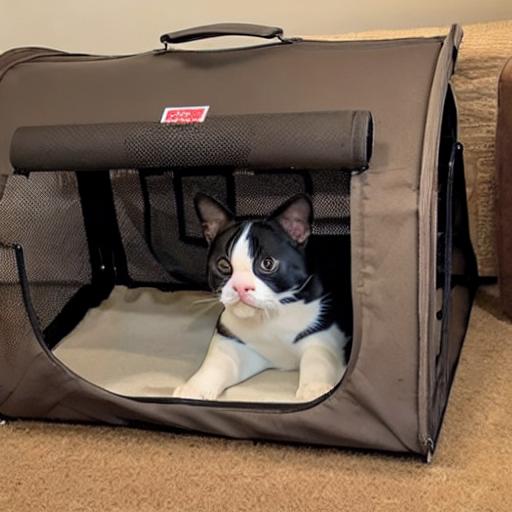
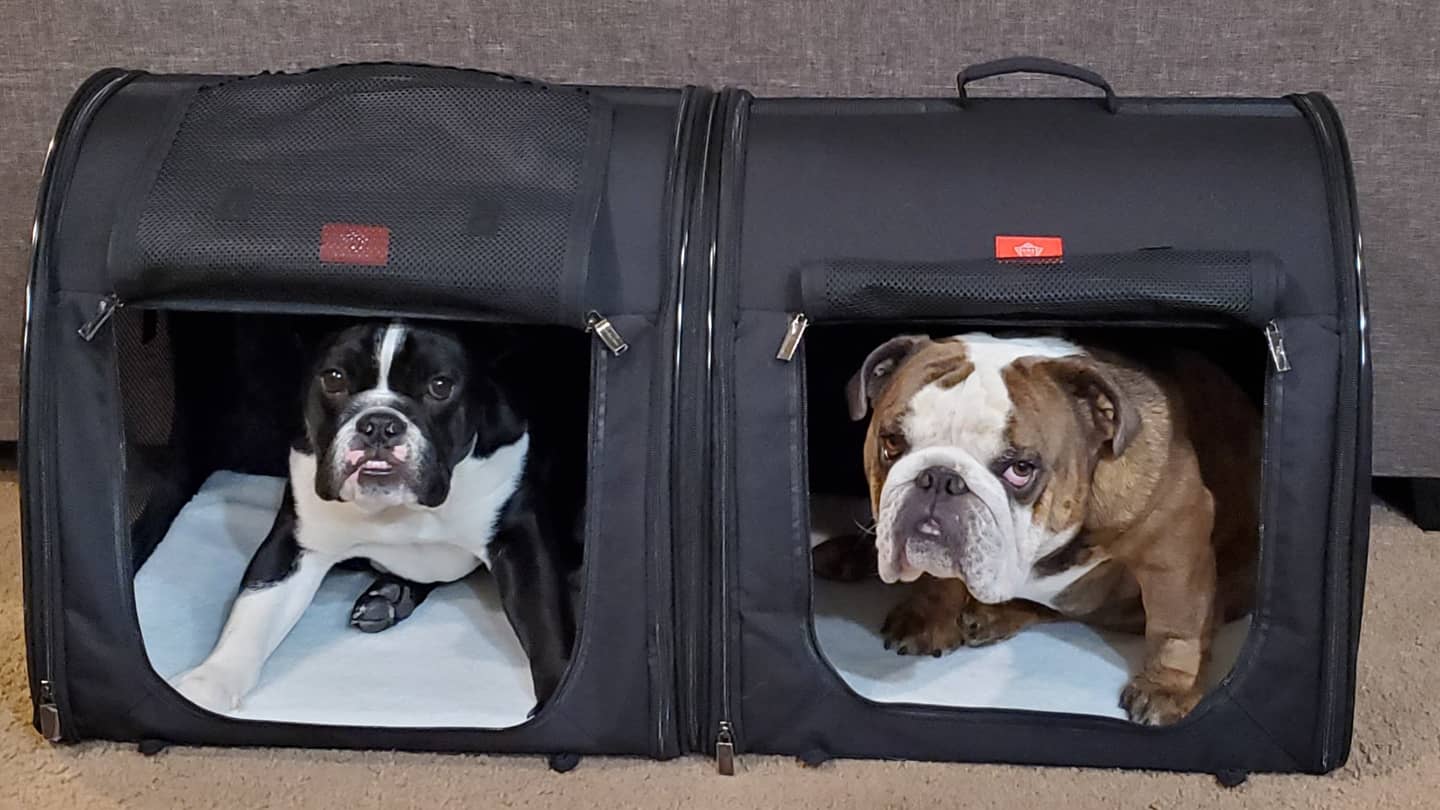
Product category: items_kennel
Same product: no